Geography of Italy

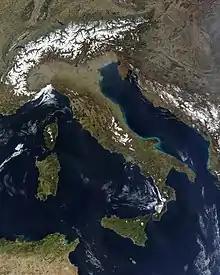
Satellite image of Italy.

Italy is joined to the central-western section of the European continent by the Alps. Due to its position, it constitutes a bridge between Europe and Africa. In particular, the Italian peninsula is located in the center of the Mediterranean Sea, between the Balkans and Hellenic peninsula to the east, the Iberian peninsula to the west, North Africa to the south and continental Europe to the north separated by the Alps.